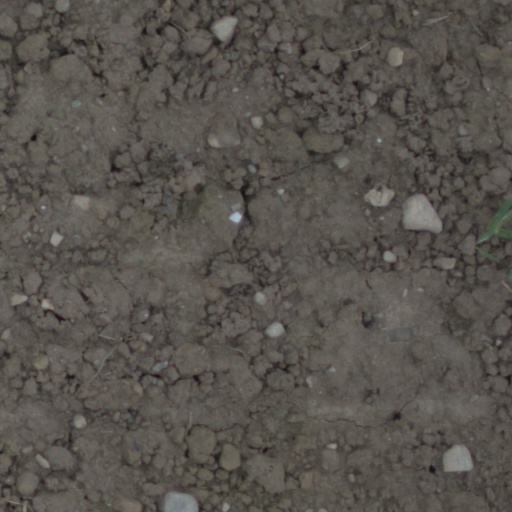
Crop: wheat